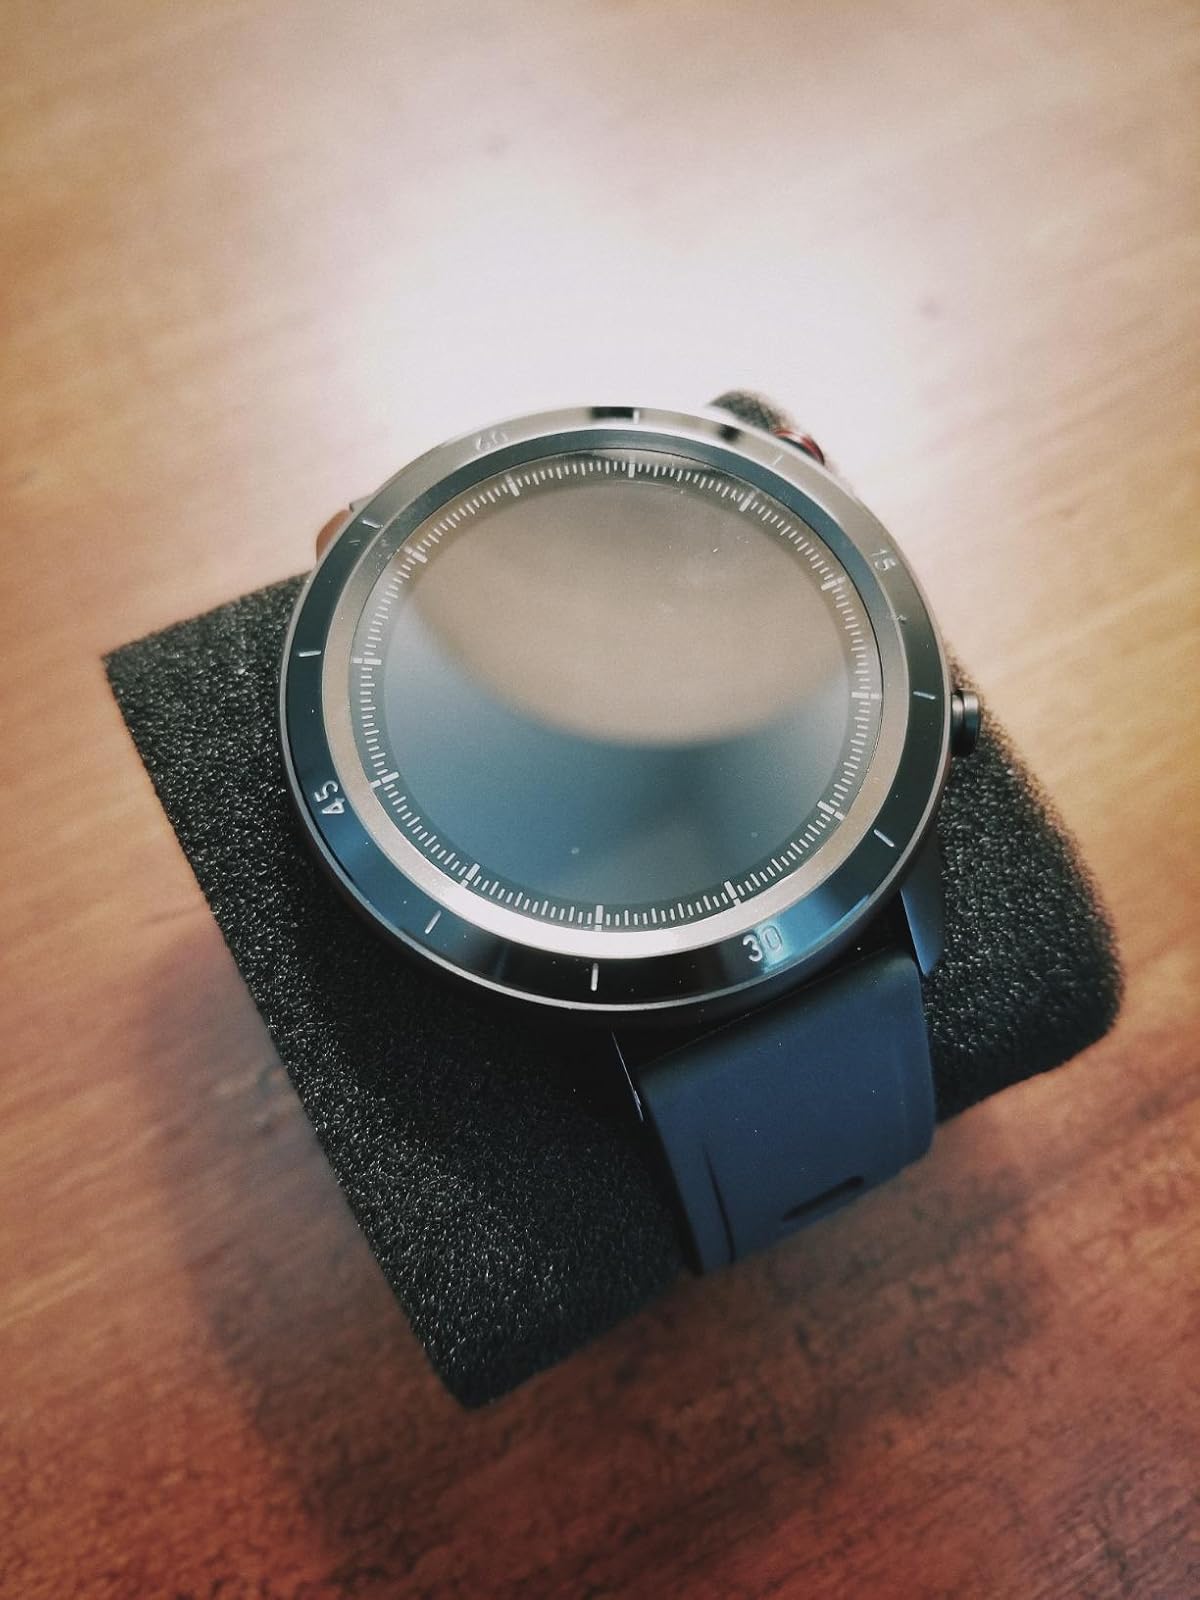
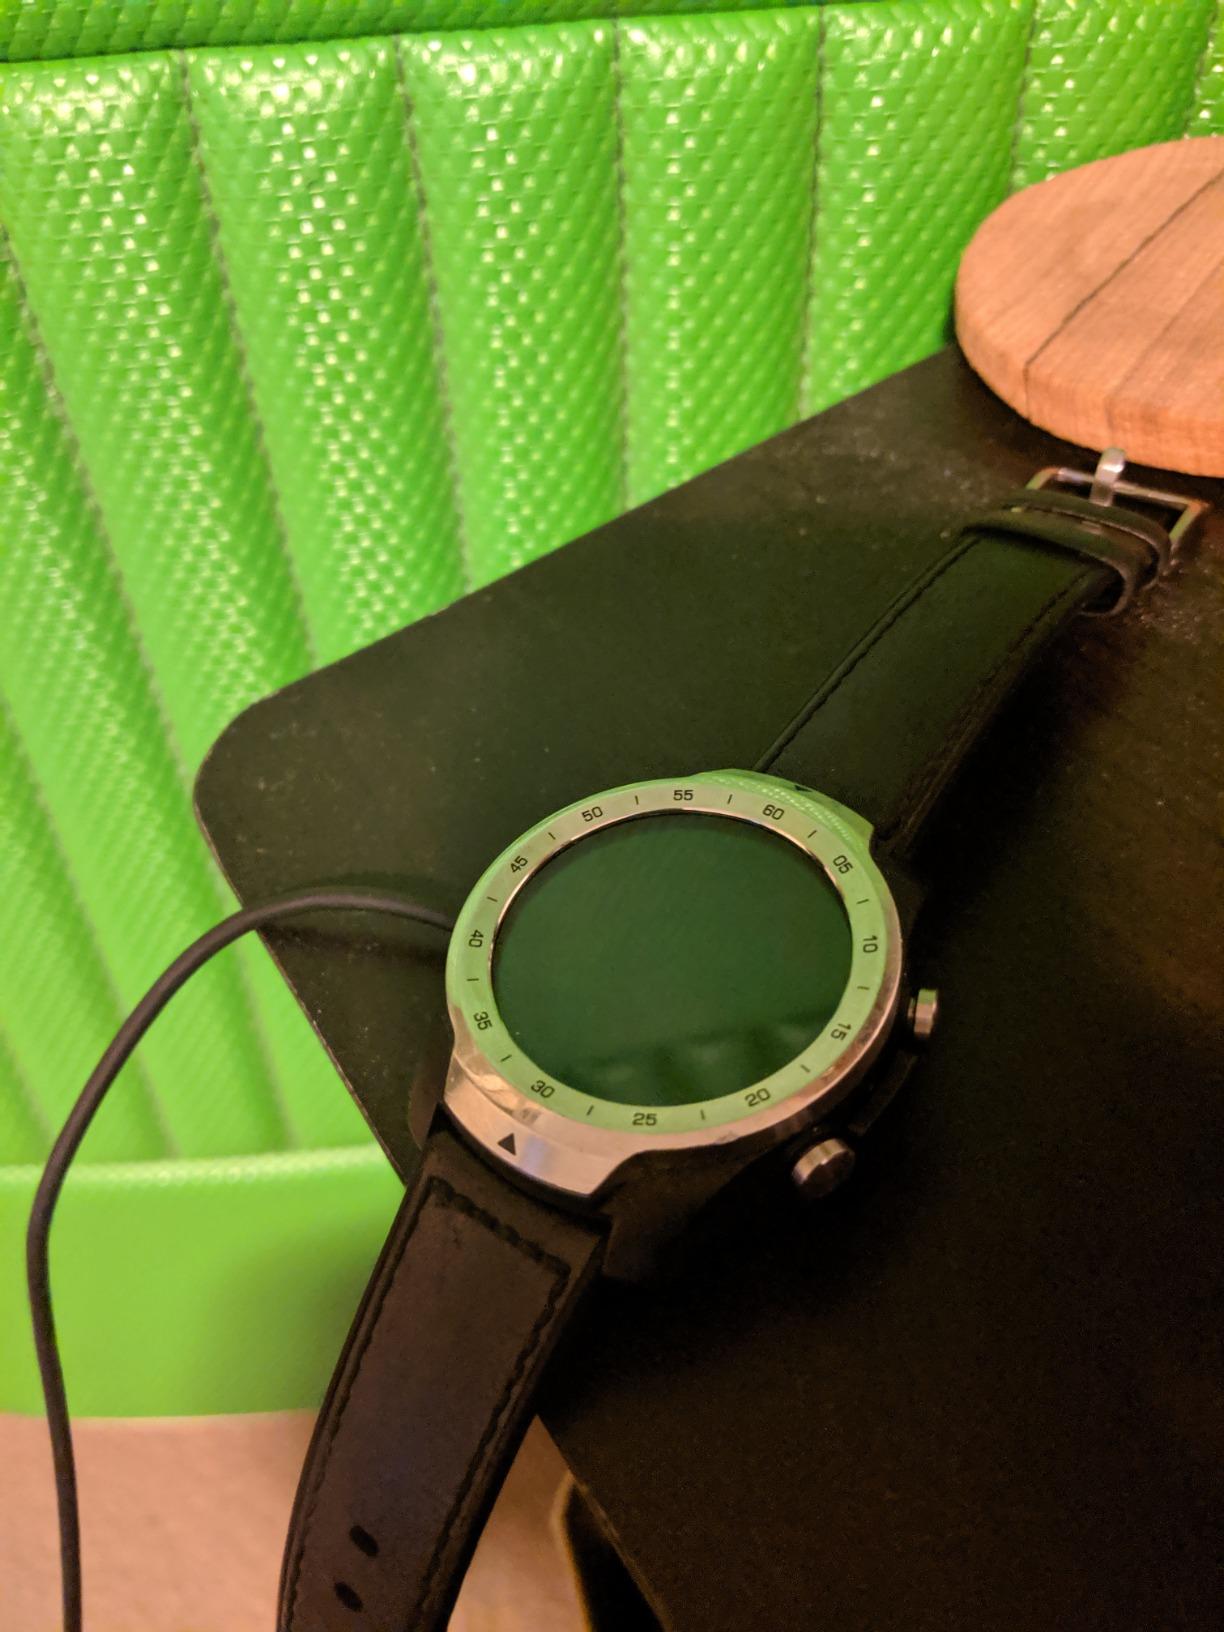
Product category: smartwatch
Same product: no